Oregon Shakespeare Festival

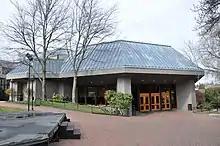
Angus Bowmer Theatre in 2013

An April 1968 report by the Bureau of Business and Economic Research of the University of Oregon pointed to the lost economic opportunity represented by the thousands of people the Oregon Shakespeare Festival was turning away each year. It further noted that the Festival had become an important economic engine for southern Oregon, and recommended addition of an indoor theatre. This led the City of Ashland to apply to the Economic Development Administration of the Department of Commerce in Fall 1968 for a $1,792,000 project grant with the Angus Bowmer Theatre as the keystone. The plan also called for a parking building, a remodeled administration building and box office, a scene shop and exhibit hall that later would become the OSF Black Swan, landscaping, and street realignment. $896,000 was approved in April 1969, to match an equal amount to be raised through private donations. The fund drive quickly exceeded its goal and ground for the new theatre was broken on December 18, 1969.